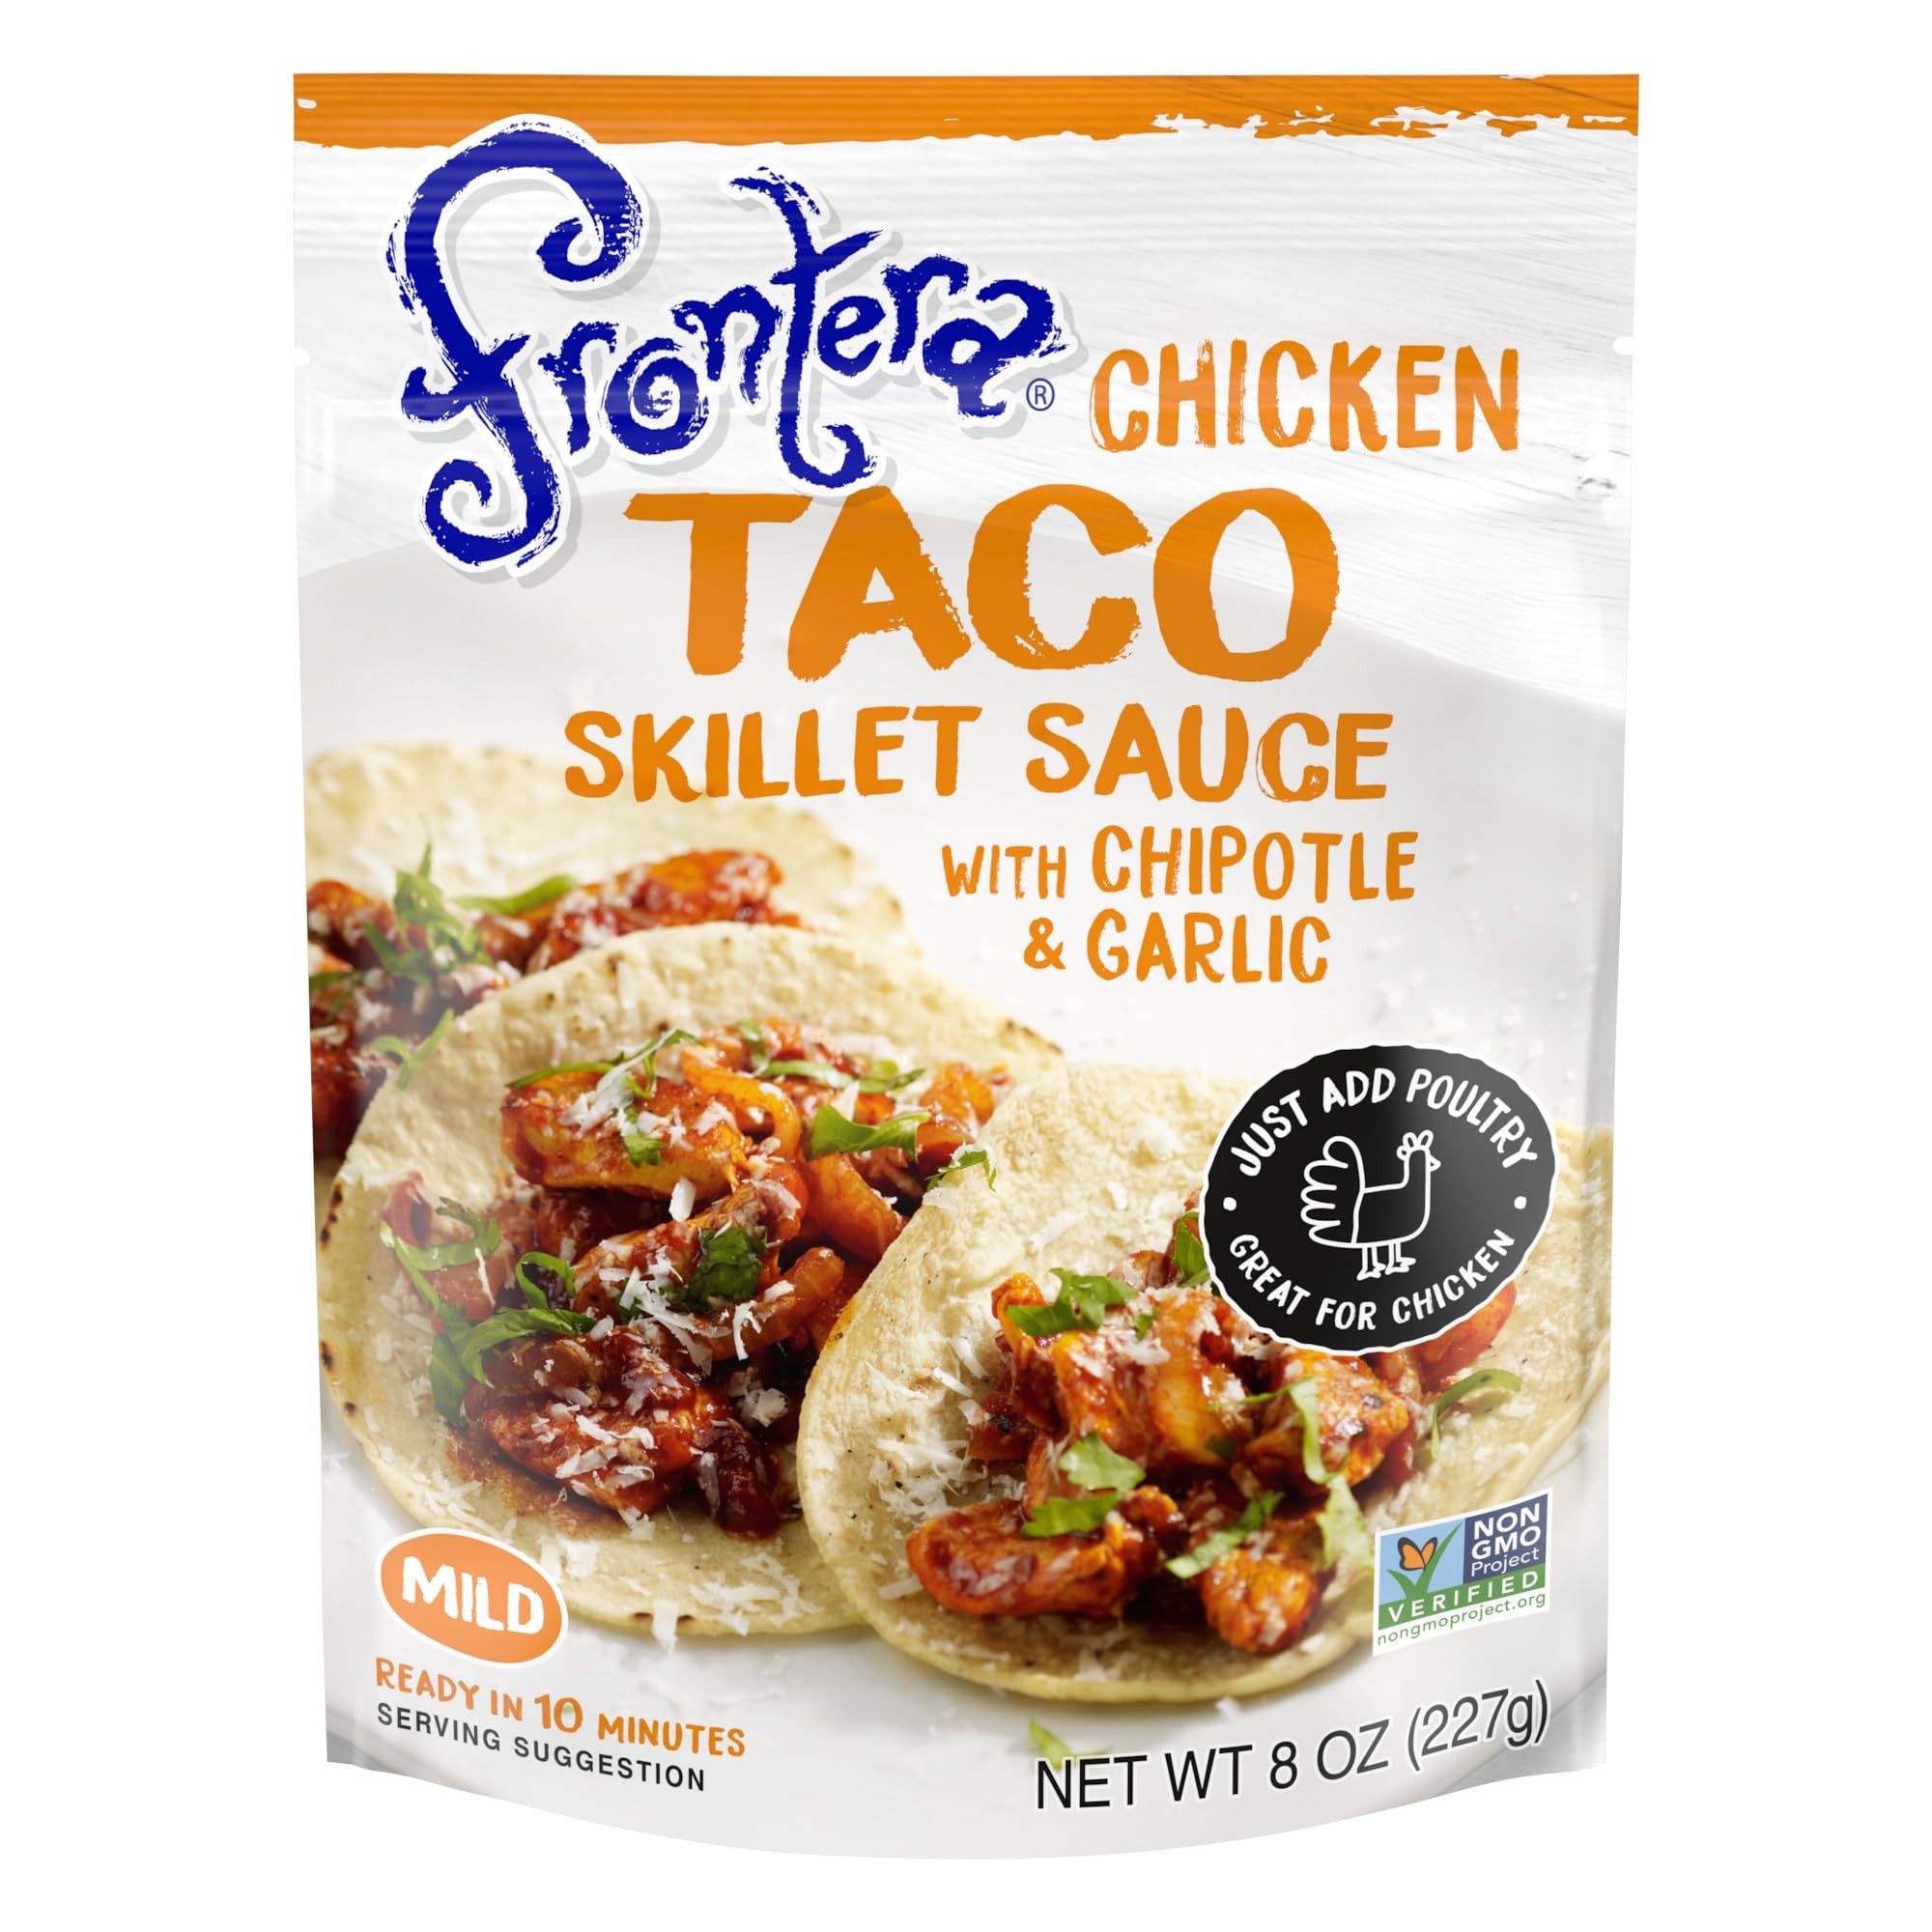
Item Name: Frontera Chicken Taco Skillet Sauce, Mild, 8 oz
Bullet Point 1: Includes 1 package of FRONTERA Chicken Taco Skillet Sauce, Mild, 8 ounces
Bullet Point 2: Roasted tomatoes are seasoned with garlic and New Mexico red chiles for robust flavor and an easy pan sauce for chicken
Bullet Point 3: Made with the highest quality, gluten-free ingredients
Bullet Point 4: Simply sauté chicken and veggies in oil and cover in chicken skillet cooking sauce for a delicious meal in 10 minutes
Value: 8.0
Unit: Ounce

Price: 6.435